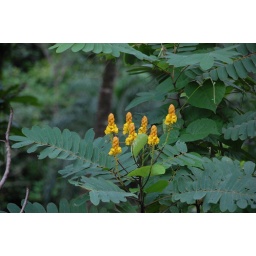
Flowering tree along the road to Chiriqui Grande. (Photo by J. Cobb)